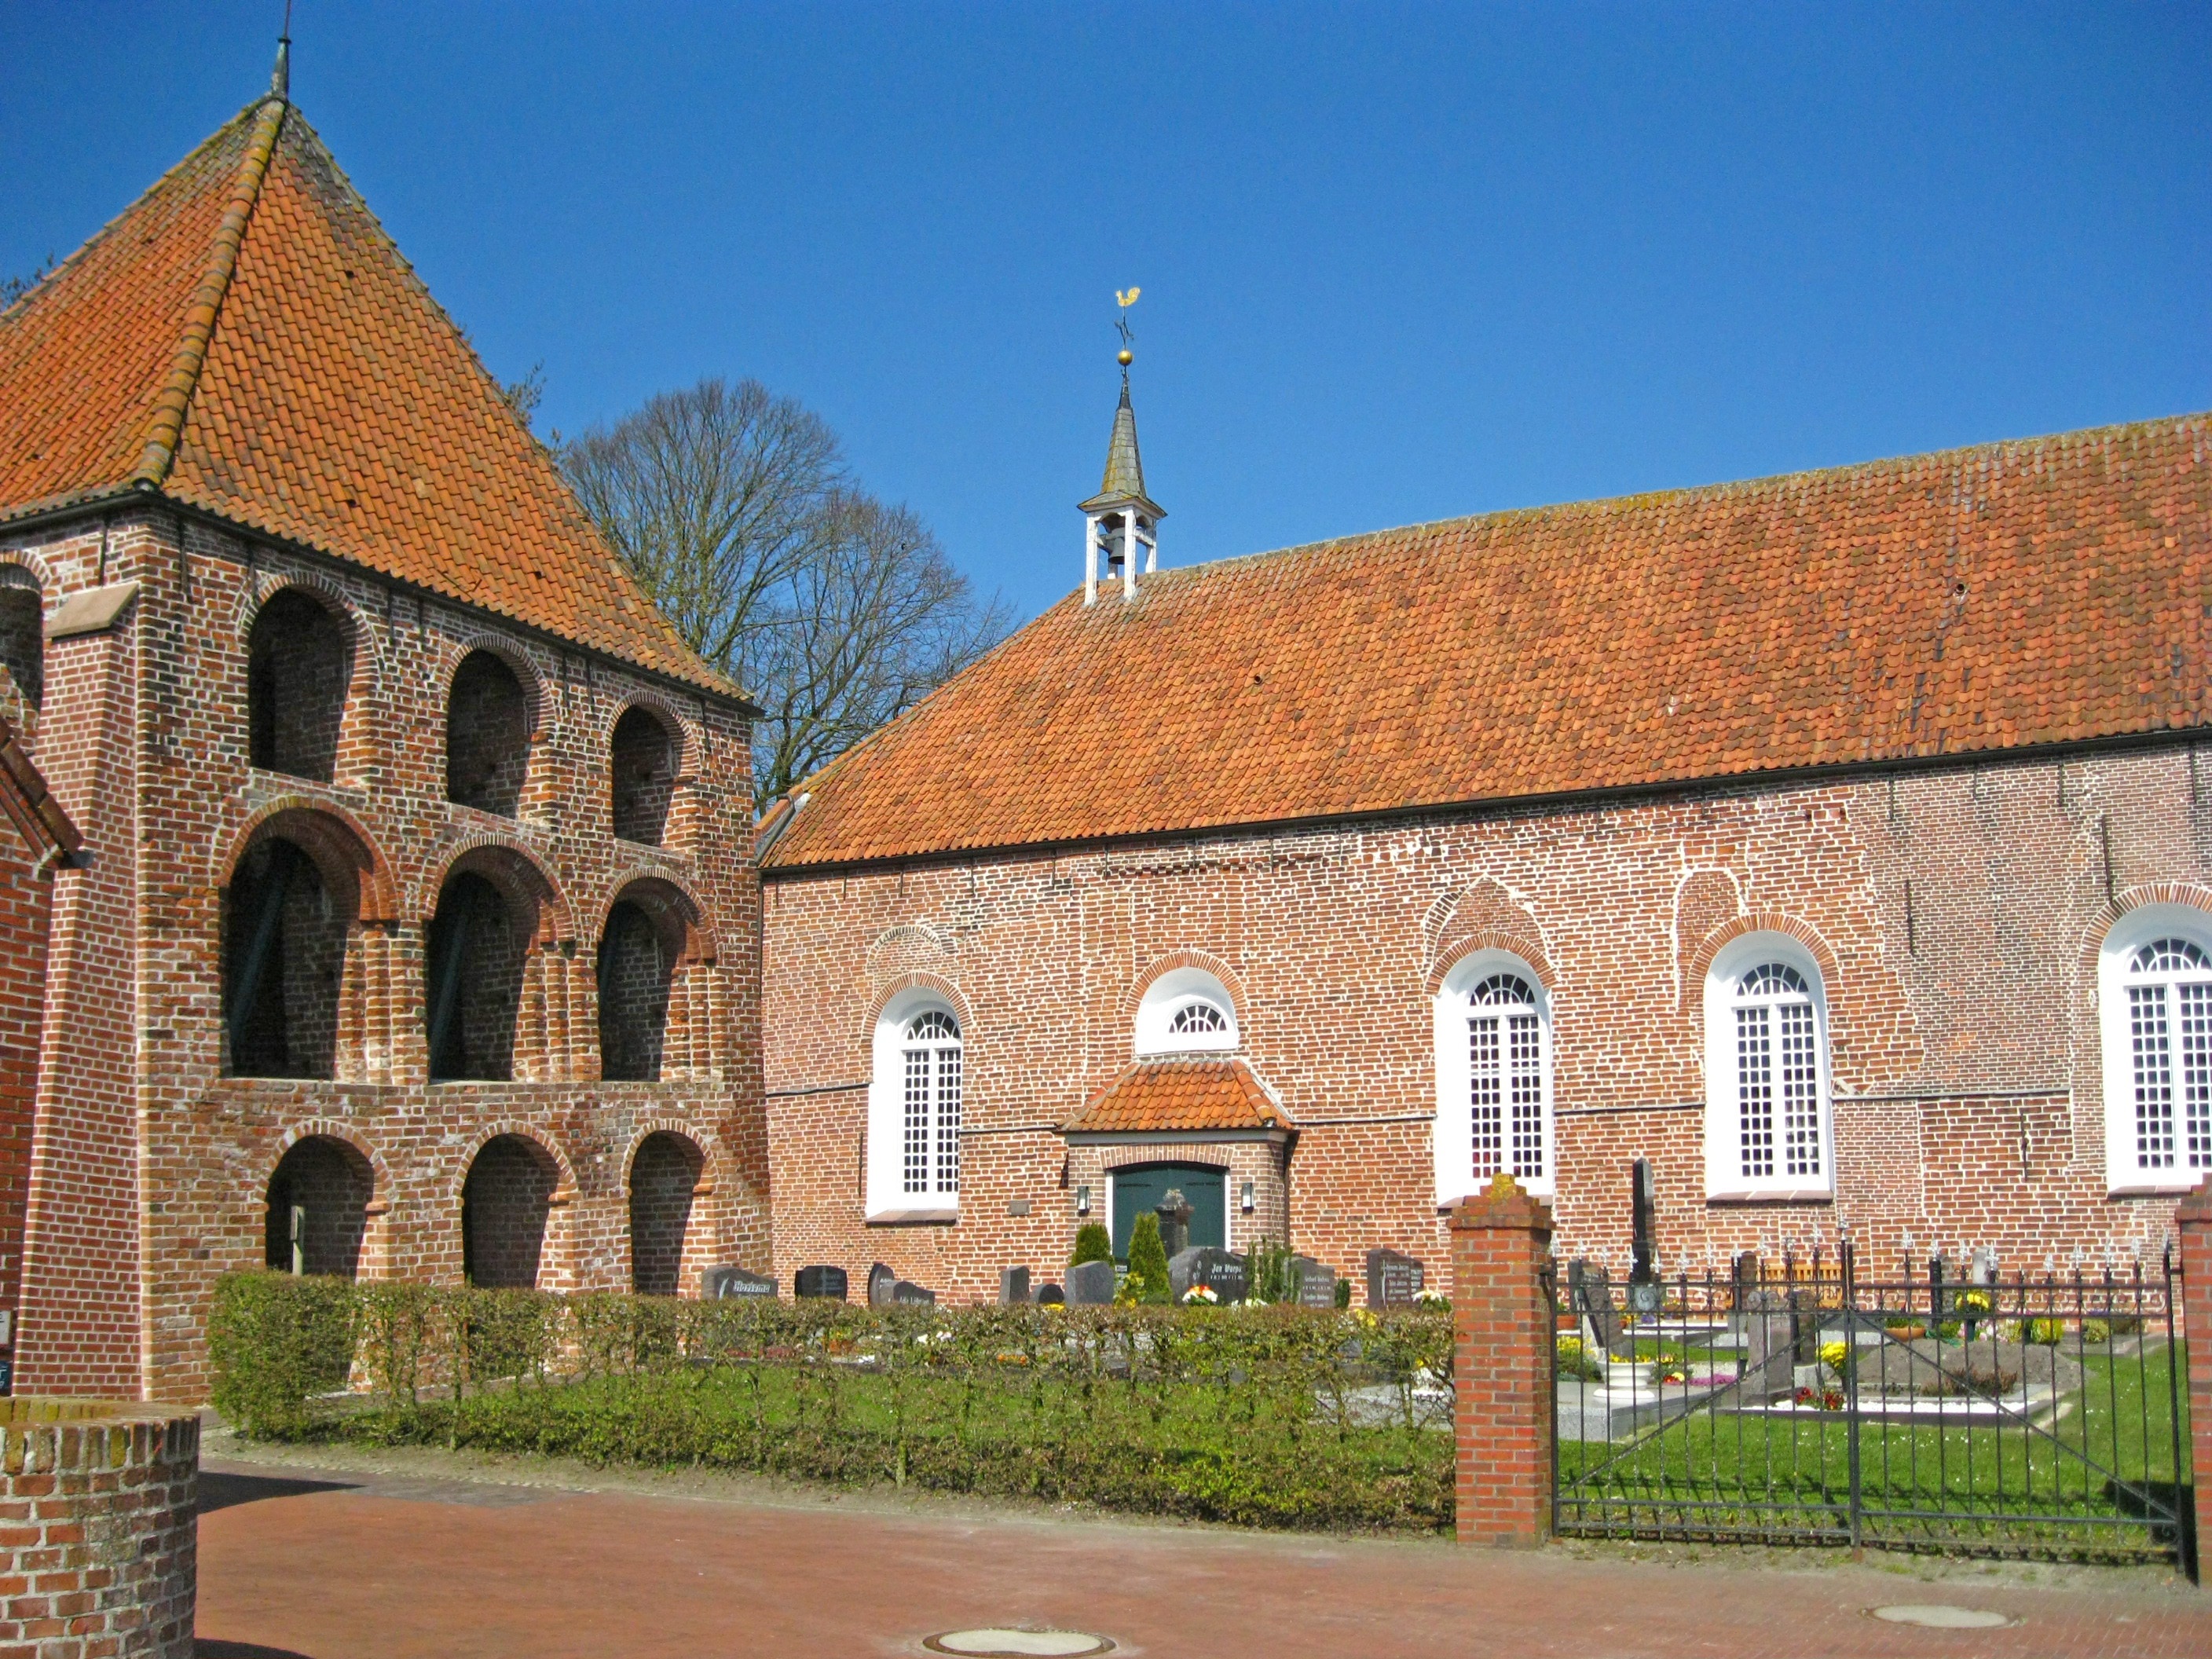
building, property, church, chapel, cemetery, place of worship, monastery, synagogue, estate, northern germany, east frisia, almshouse, historic site, spanish missions in california